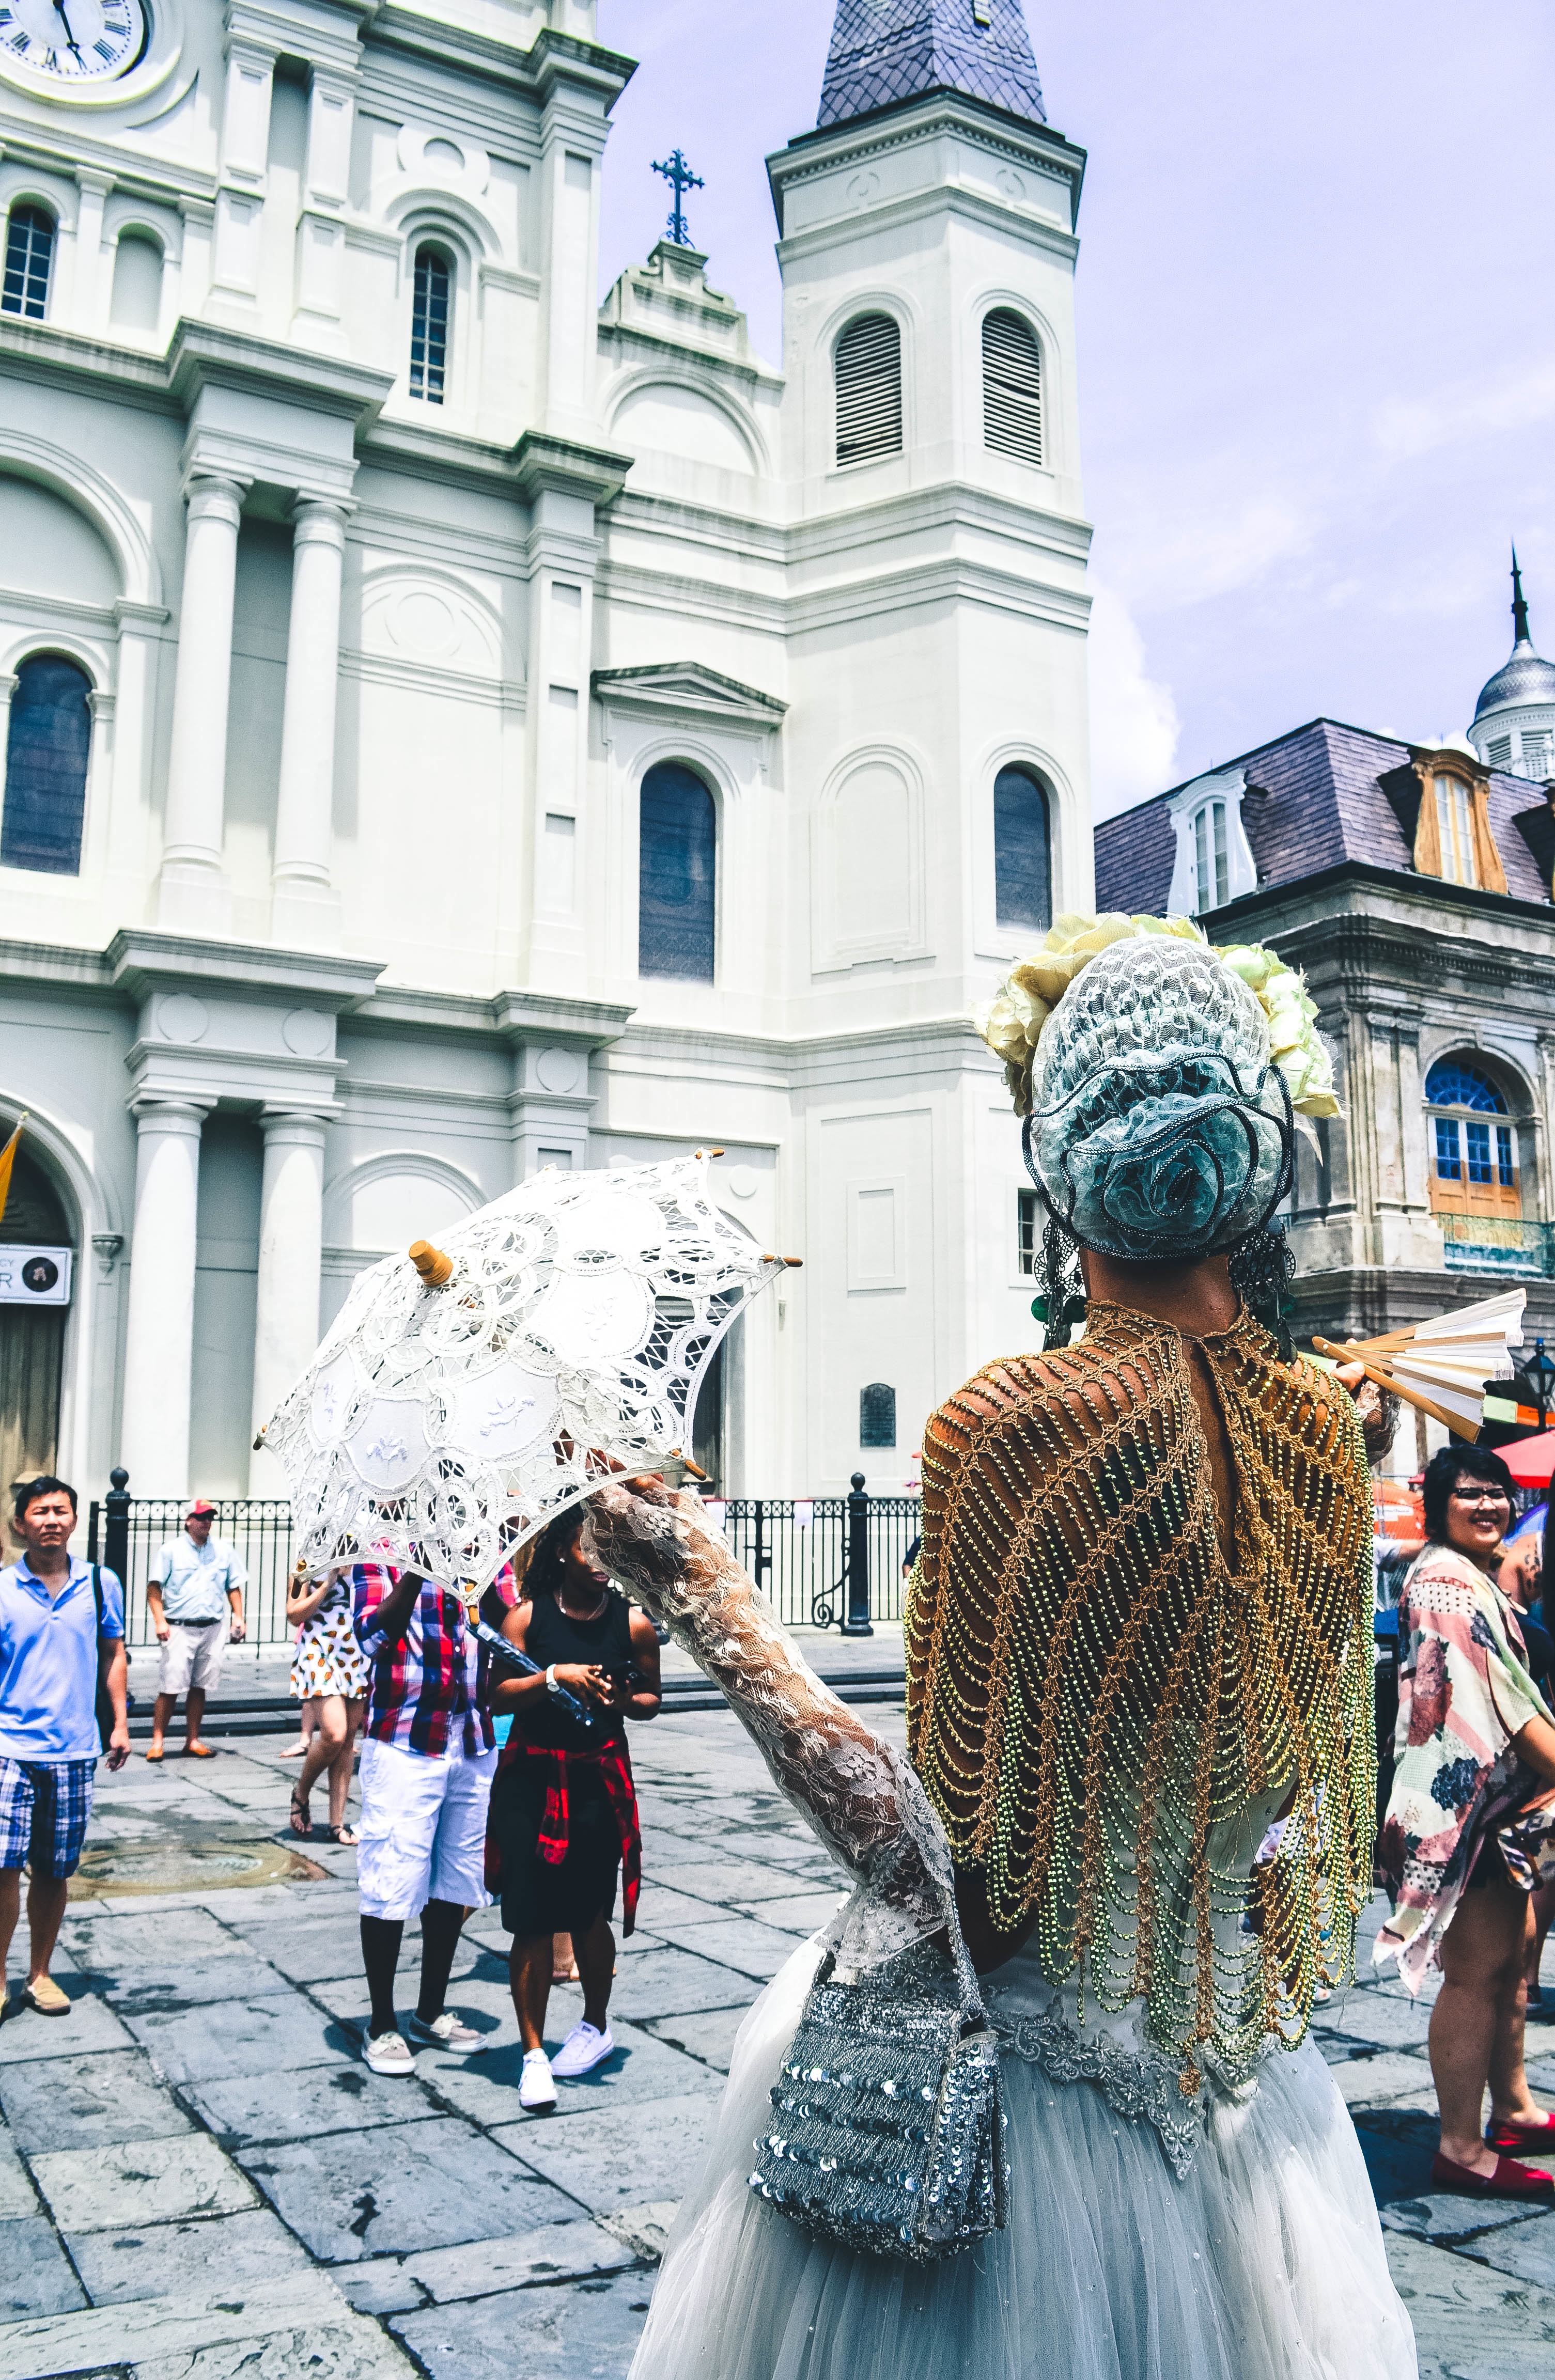
people, road, street, town, city, crowd, vacation, travel, statue, spring, carnival, color, fashion, clothing, tourism, festival, infrastructure, urban area, human settlement